Danielle Nicole

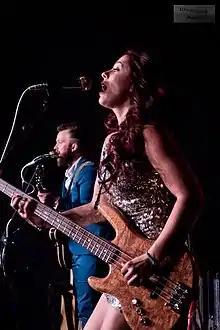
Brandon Miller & Danielle Nicole

In September 2015, her debut album, "Wolf Den", was released on Concord Records. It reached number 2 in the "Billboard" Top Blues Albums chart in October that year. The album was produced by Anders Osborne and Ryan Kingsbury. Writers included Nicole, Anders Osborne, Al Jackson Jr. and Mike Sedovic. Players were Nicole, vocals/bass; Anders Osborne and Luther Dickinson, guitars; Mike Sedovic, keyboards; Stanton Moore, drums.